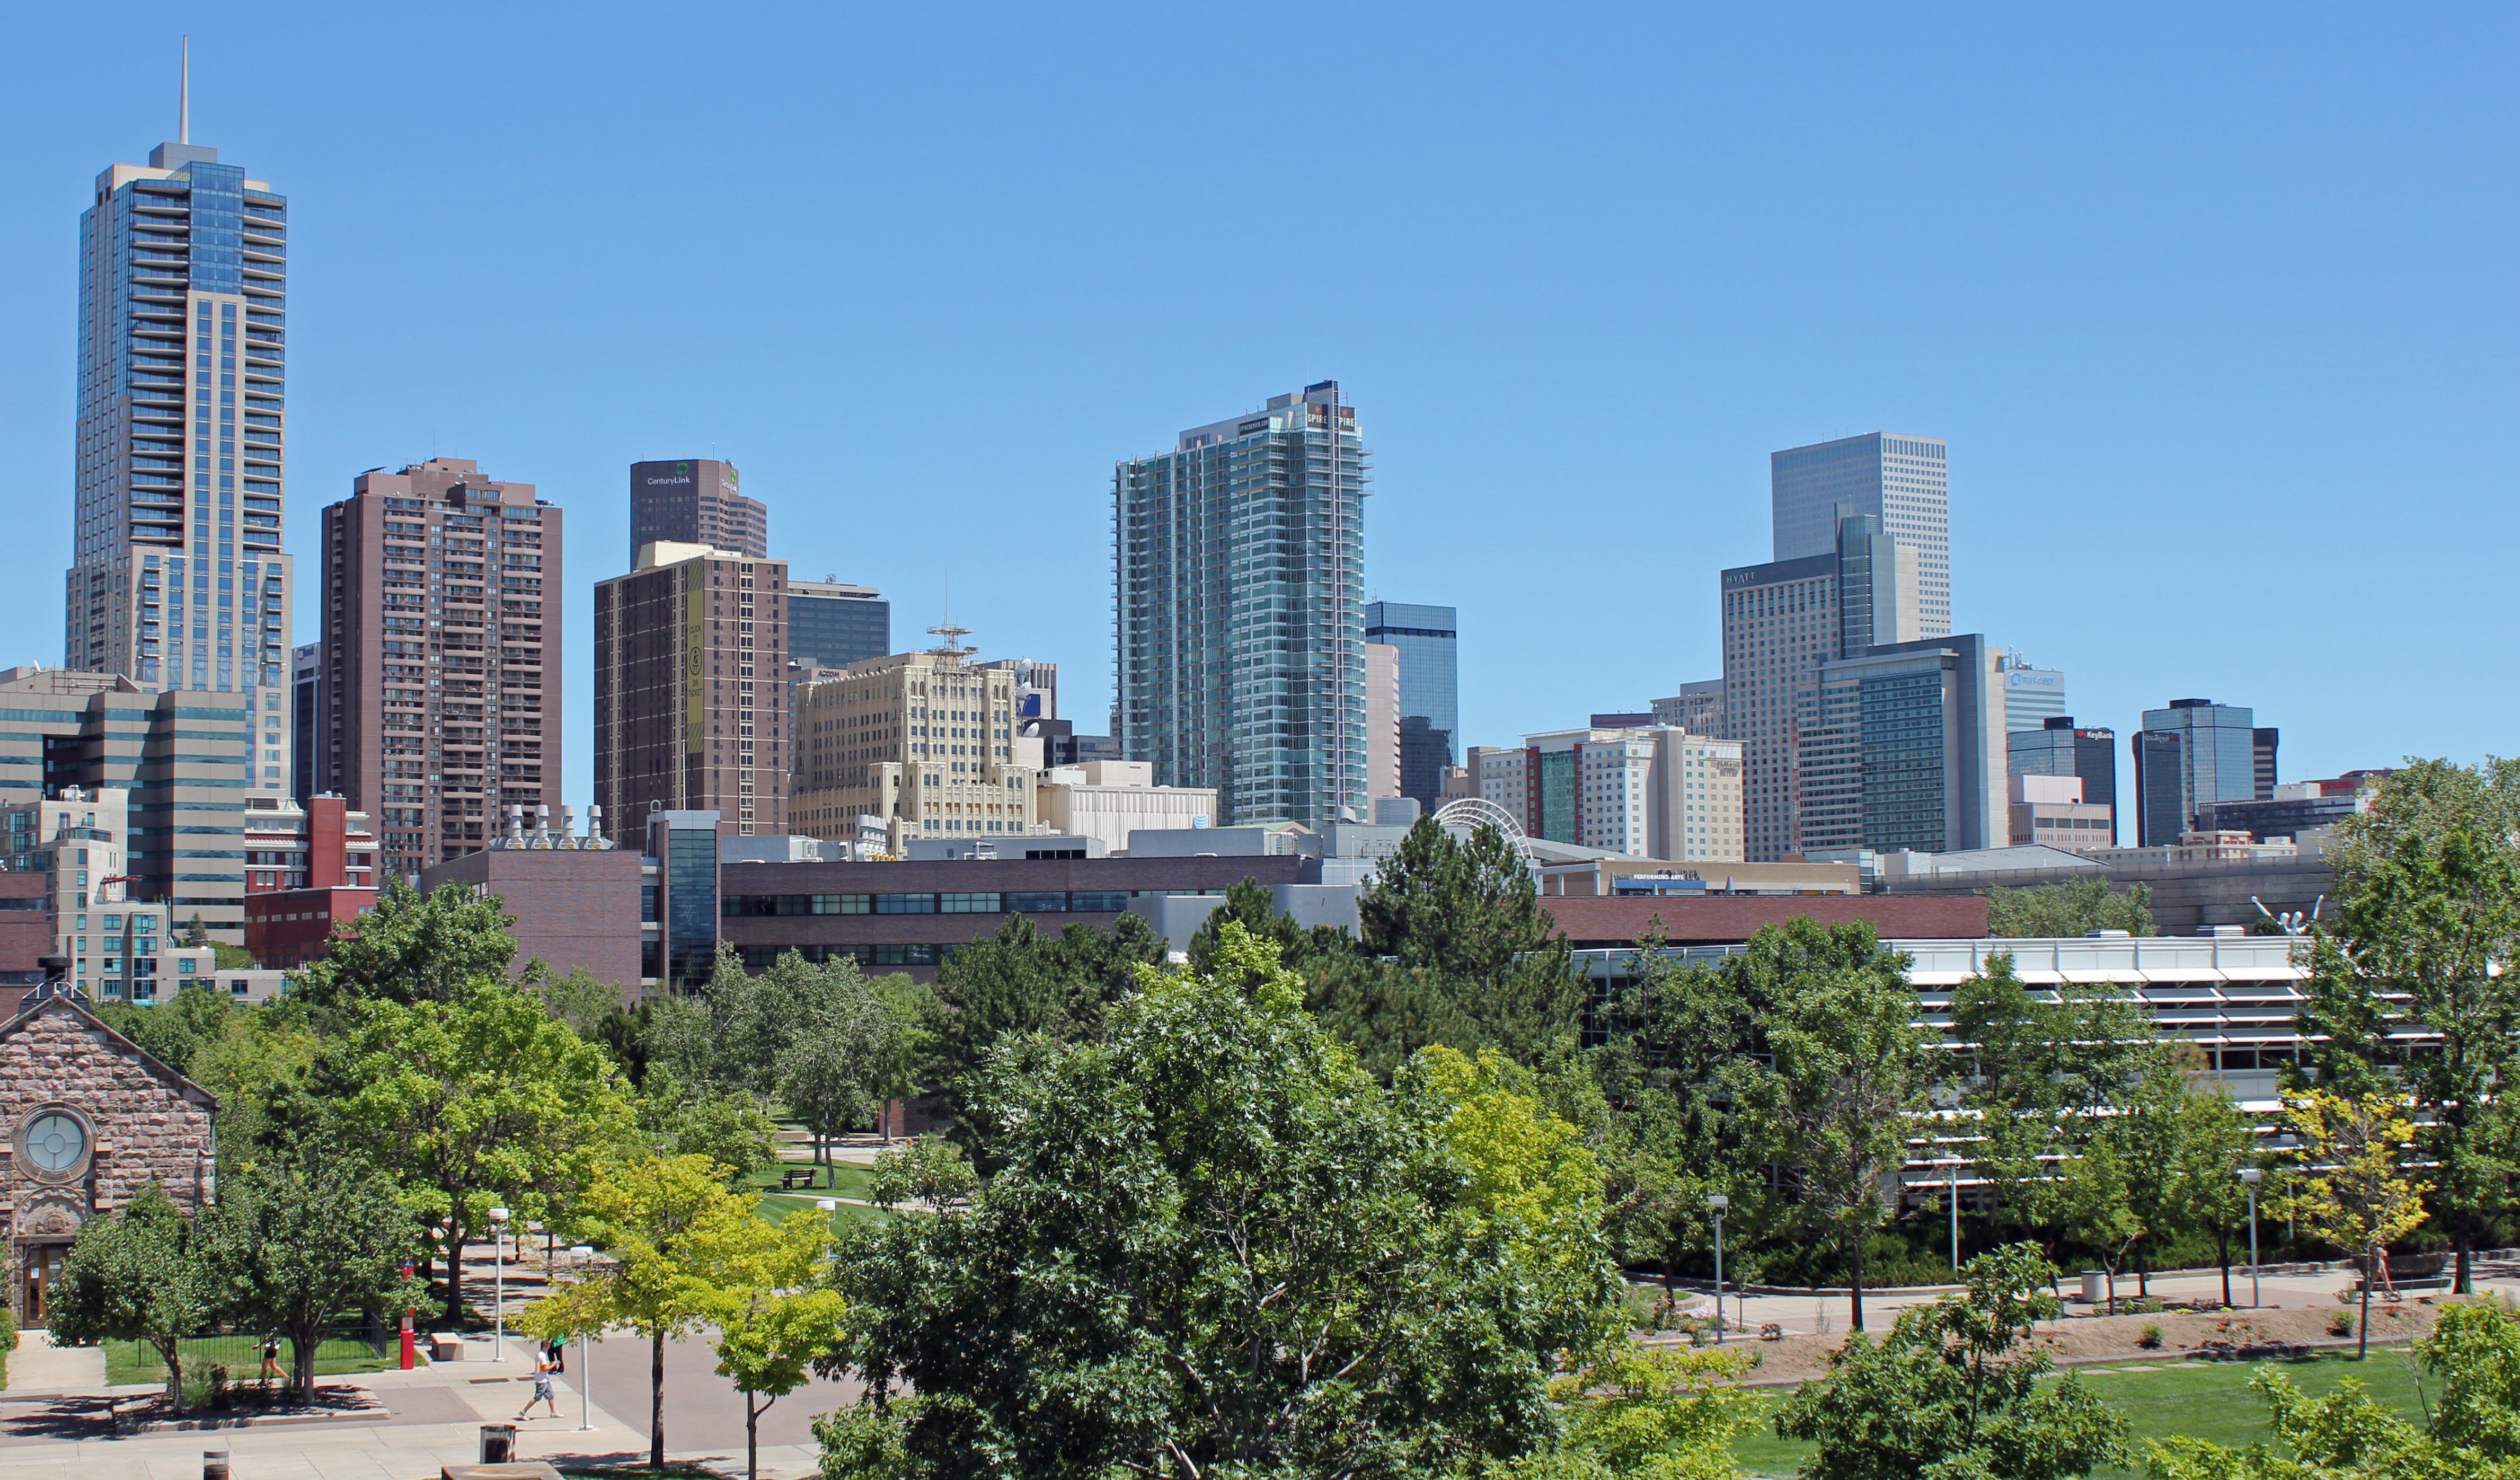
skyline, city, skyscraper, cityscape, downtown, suburb, tower block, colorado, buildings, campus, denver, metropolis, condominium, neighbourhood, real estate, residential area, geographical feature, human settlement, metropolitan area